Kshamichu Ennoru Vakku

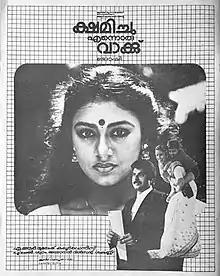

Kshamichu Ennoru Vaakku ( A word of Apology) is a 1986 Indian Malayalam film, directed by Joshiy. The film stars Geetha, Mammootty and Shobhana in the lead roles. The film has musical score by Shyam.